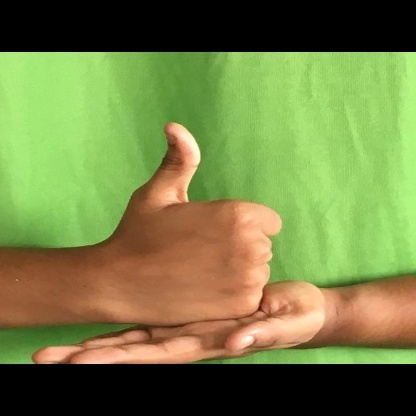
Mudra: Shivalinga